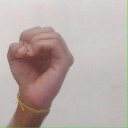
अक्षर: ऊ